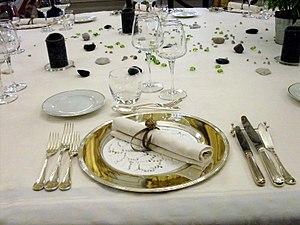
Couverts au Palais Niel, Toulouse. Les verres